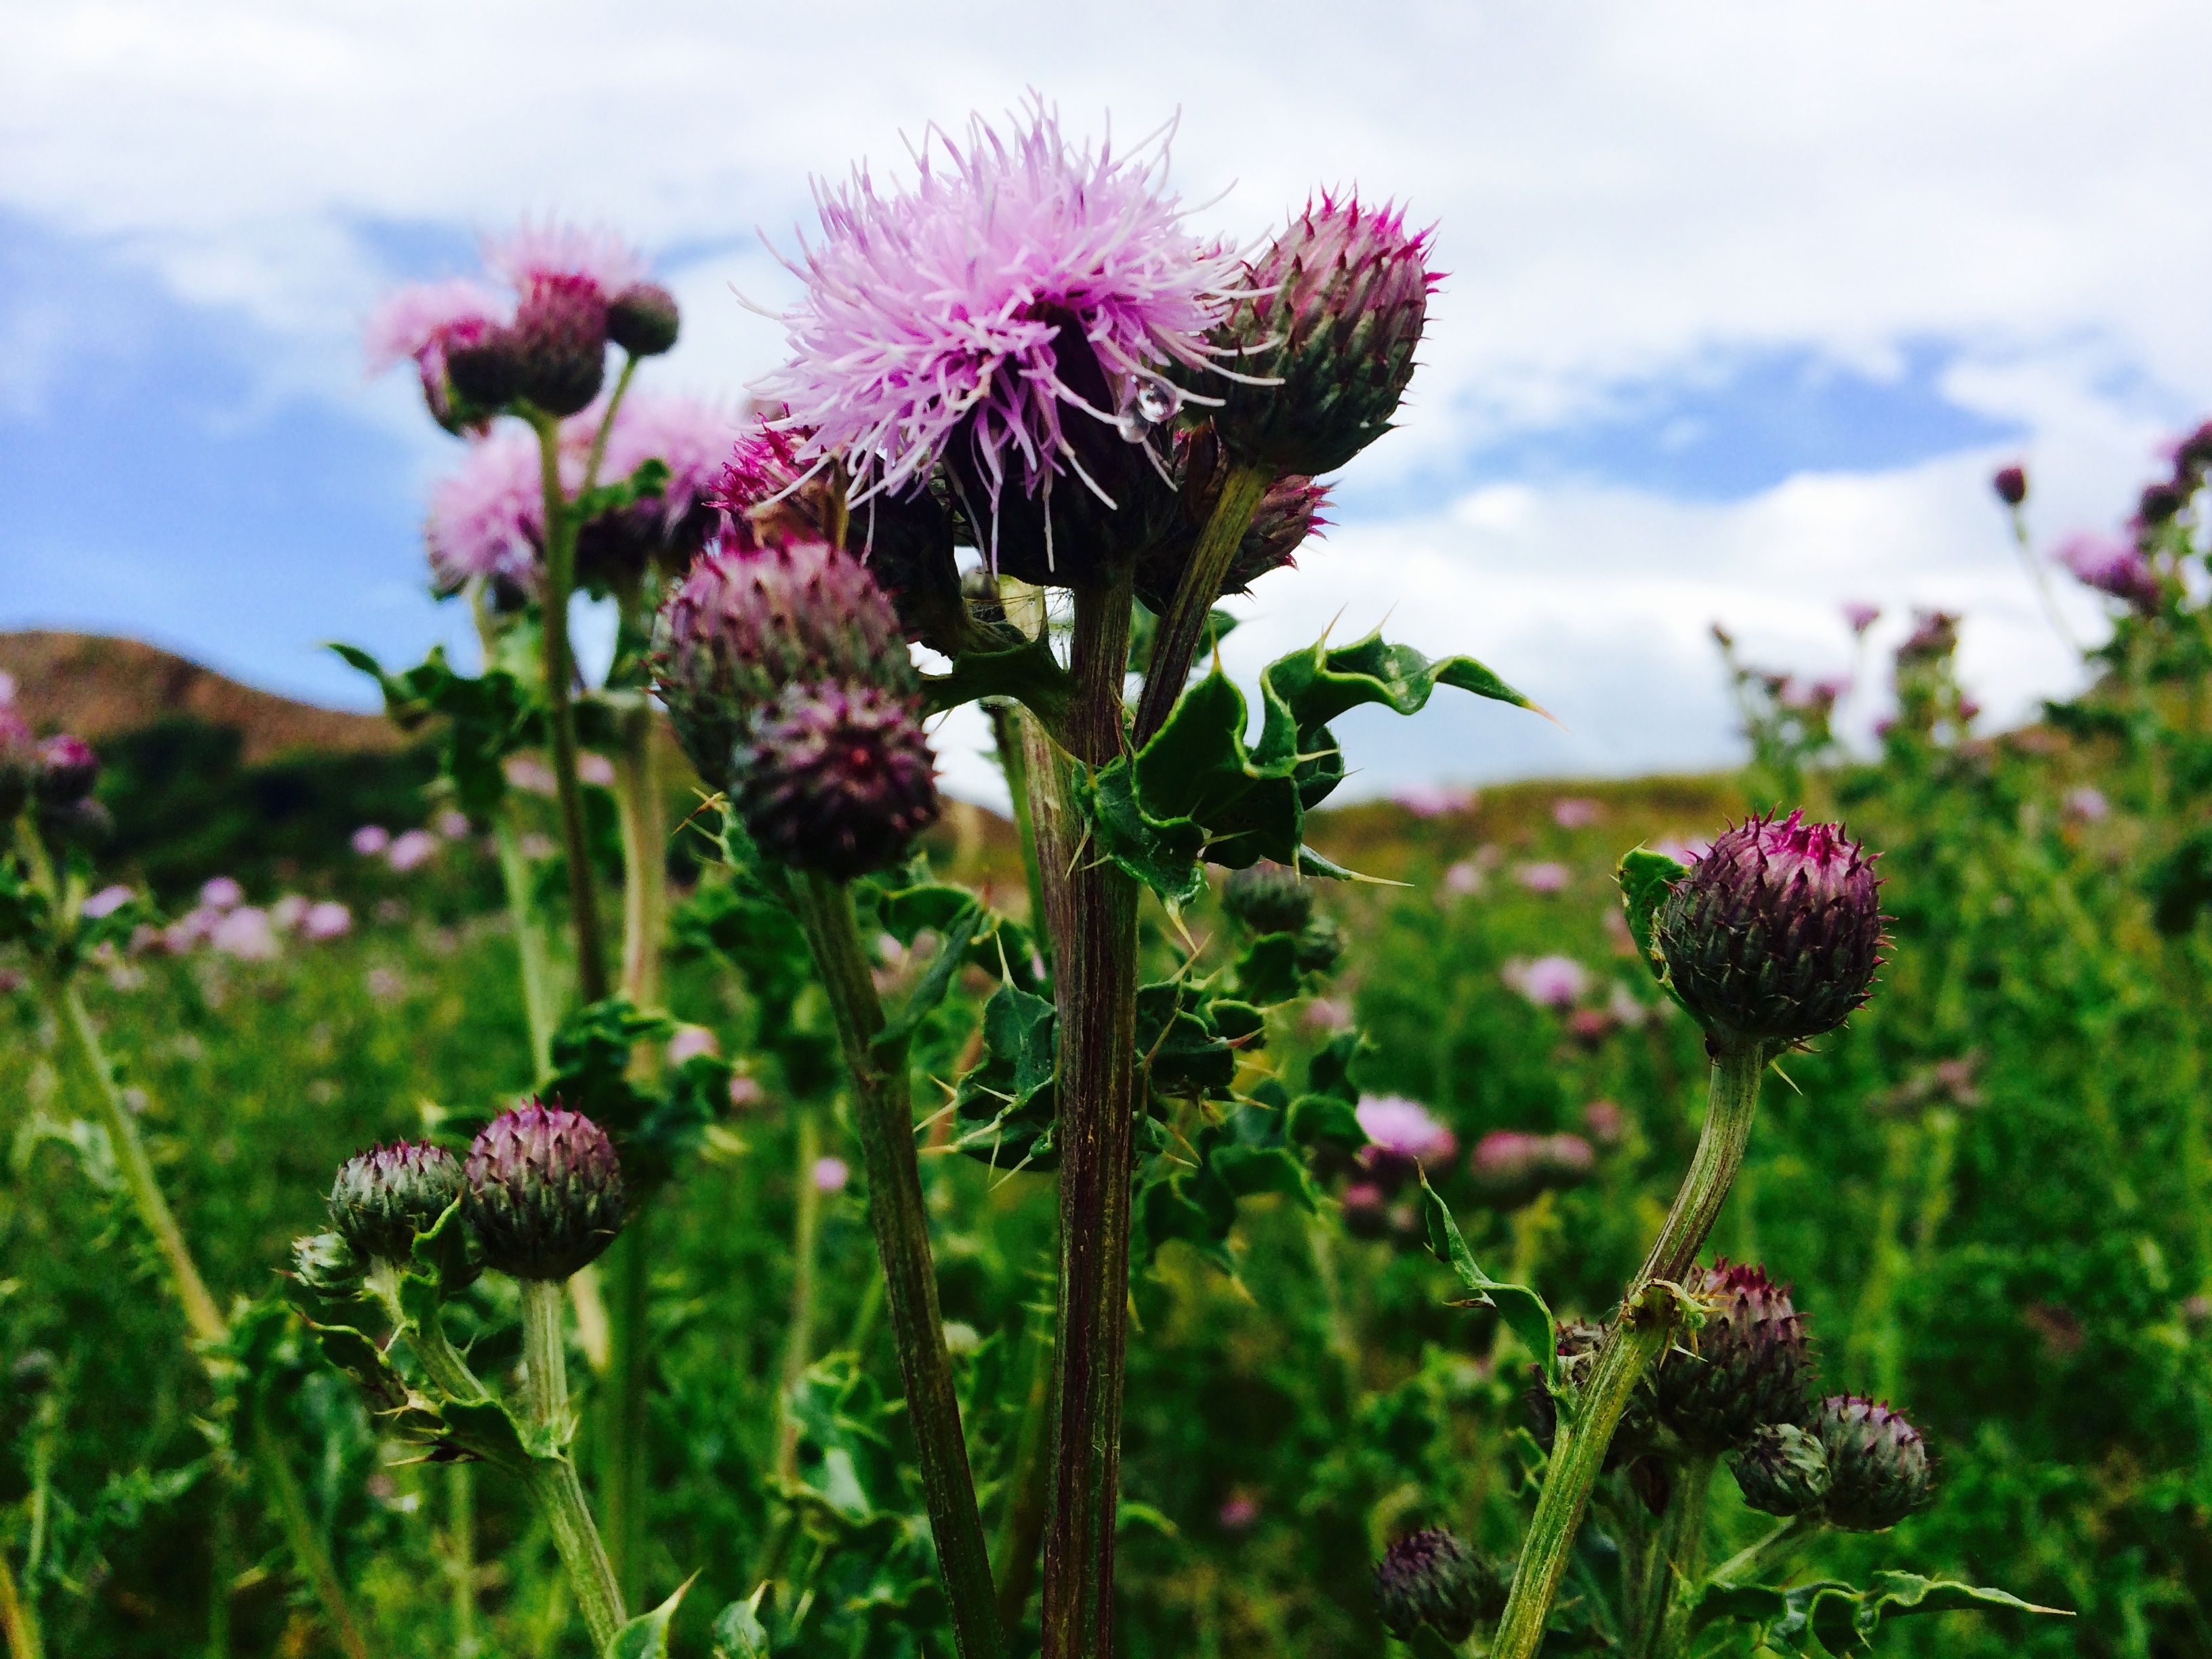
nature, plant, field, meadow, prairie, flower, botany, flora, wildflower, thistle, flowering plant, daisy family, silybum, land plant